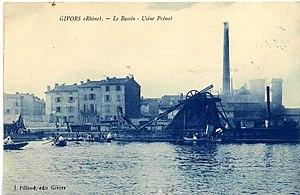
Fonderie Prénat, Bassin de Givors. Archives municipales de Givors, cote 5Fi 23
Givors est une commune française située dans la métropole de Lyon en région Auvergne-Rhône-Alpes.